Black Girls Code

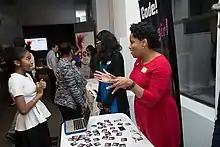
A Black Girls Code booth at the 2015 GEM-TECH awards organized by ITU.

Black Girls Code (BGC) is a nonprofit organization that focuses on engaging African-American girls and other youth of color with computer programming education to nurture their careers in tech. The organization offers computer programming and coding, as well as website, robot, and mobile application-building, with the goal of placing one million girls in tech by 2040. Kimberly Bryant, an electrical engineer who had worked in biotech for over 20 years, founded Black Girls Code in 2011 to rectify the underrepresentation of African-American girls and women in tech careers. In October 2023, Cristina Jones became CEO; she was previously an executive at Salesforce.